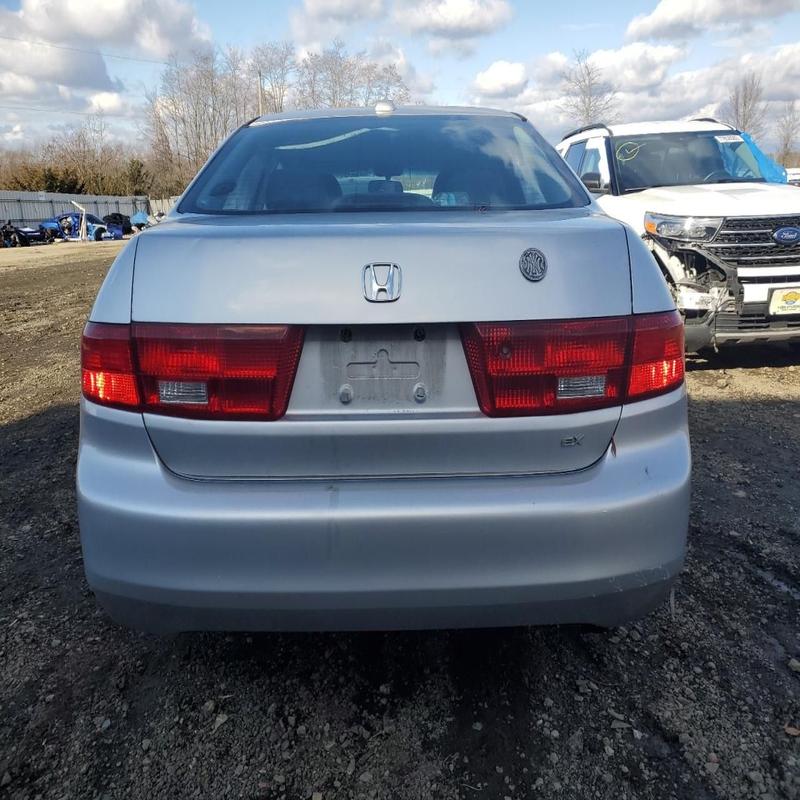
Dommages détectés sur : plaque d'immatriculation arrière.
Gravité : majeur